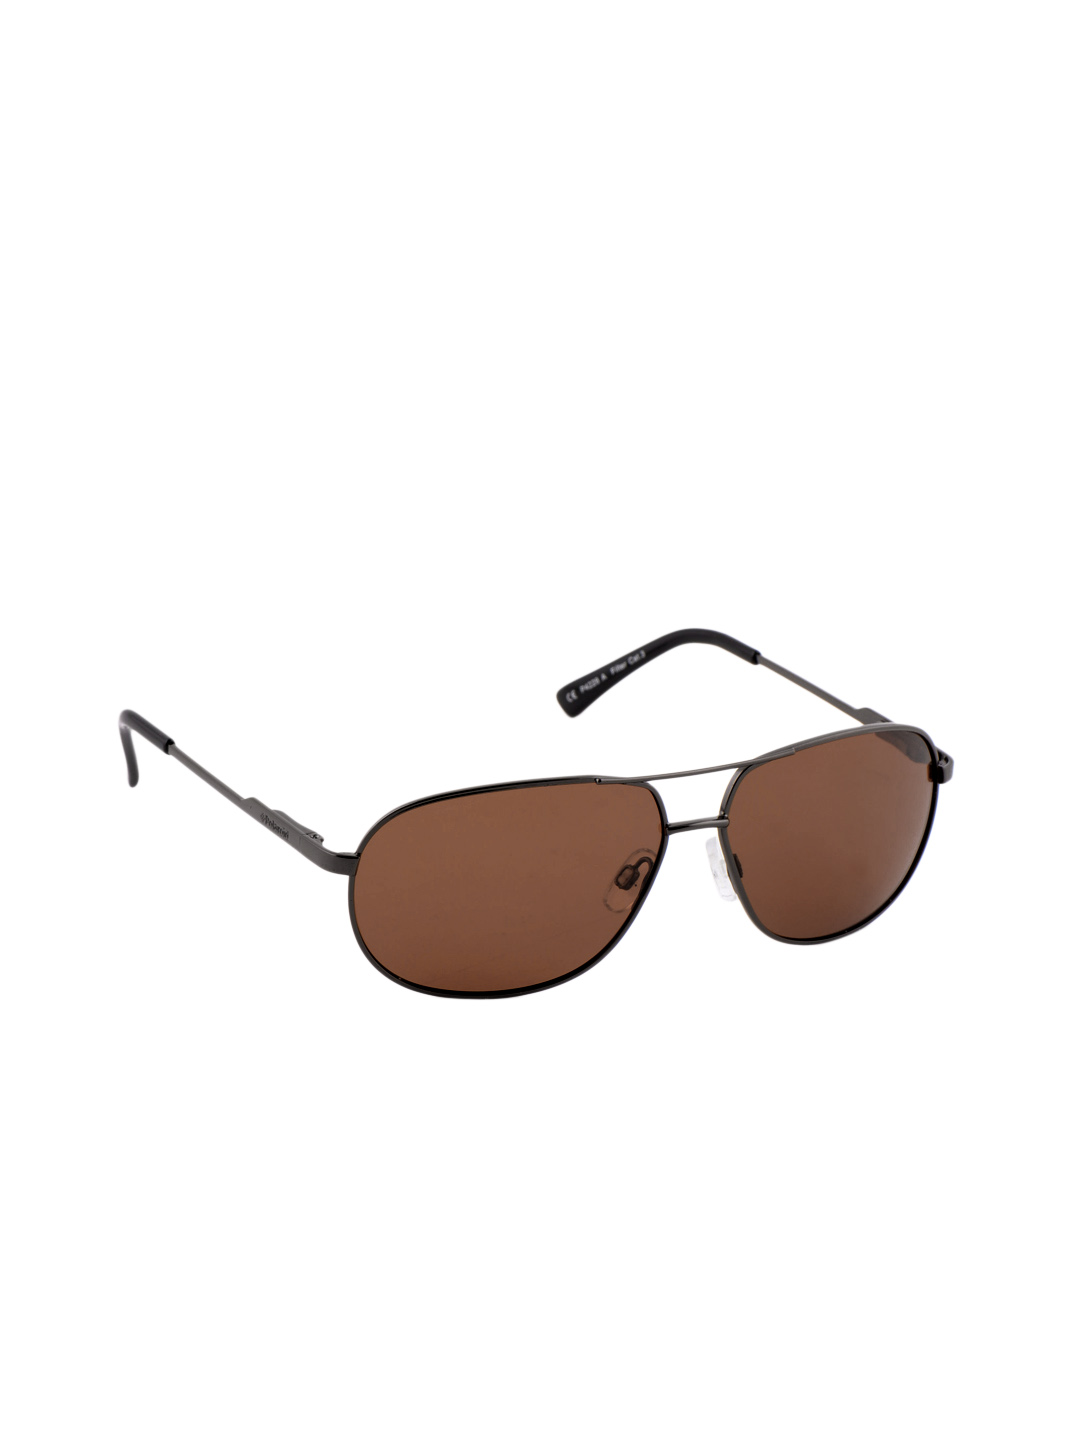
Polaroid Men Sunglasses
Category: Accessories / Eyewear / Sunglasses
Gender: Men
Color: Brown
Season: Winter 2016
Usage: Casual